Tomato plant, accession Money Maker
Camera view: vertical (180 deg); turntable rotation: 240 degrees
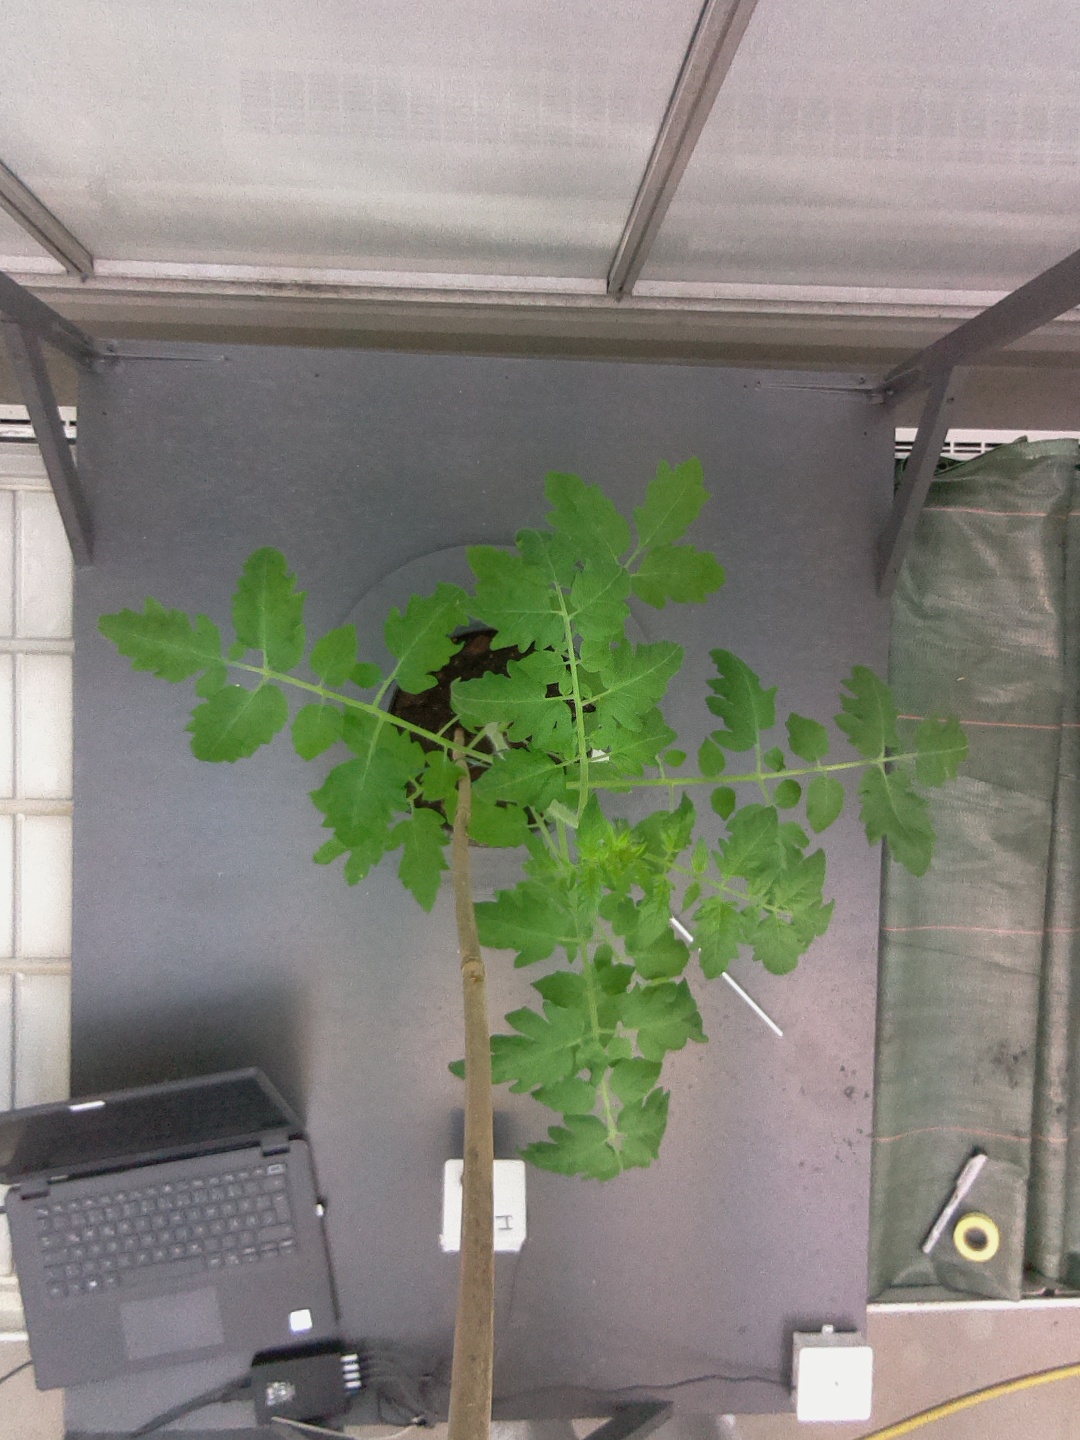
BBCH growth stage 15: 10 of true leaves visible